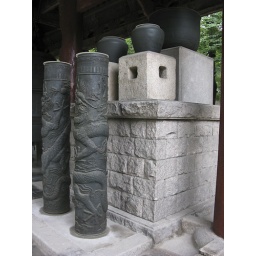
The oldest and largest water clock in the world, by Yu Jeon, in the time of King Jungjong, in the Joseon Dynasty